Avraham Katznelson

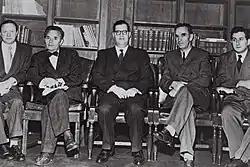
The Israeli delegation to the United Nations in 1950; from right: Gideon Rafael (Ministry of Foreign Affairs), Avraham Katznelson (Ministry of Health), Abba Eban, Jacob Robinson (lawyer) and Arthur Lourie (Israeli Consul in New York and Deputy Head of Delegation)

Katznelson was born in Bobruisk in the Russian Empire (now in Belarus) to Nissan HaCohen and Zelda Helena (née Rozovsky). He was the brother of Yosef, Reuven (father of Justice Minister Shmuel Tamir), Shmuel and Rachel Katznelson (the wife of president Zalman Shazar). He studied in a heder and gymnasium and later attended the Jewish Studies Academy in Saint Petersburg as well as Saint Petersburg University and Moscow University. He also studied at the Academy of Social Hygiene in Berlin. In 1912 he earned a doctorate in Natural Sciences and in 1914 he qualified as a physician. During World War I he served as a military doctor in the Imperial Russian Army.